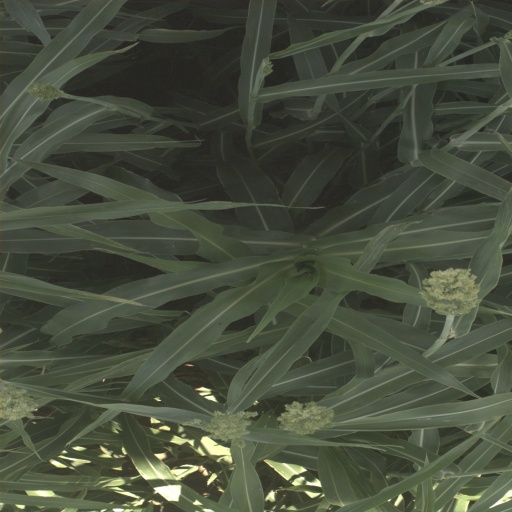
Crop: sorghum